Sir John Shelley, 7th Baronet

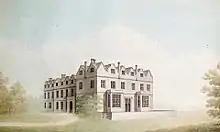
Maresfield Park c. 1850

He was born the eldest son of Sir John Shelley, 6th Baronet and the former Frances Winkley (1787–1873), a noted diarist and close friend of the Duke of Wellington. Among his younger siblings were brothers Frederic Shelley and Adolphus Edward Shelley, the first Auditor-General in Hong Kong.